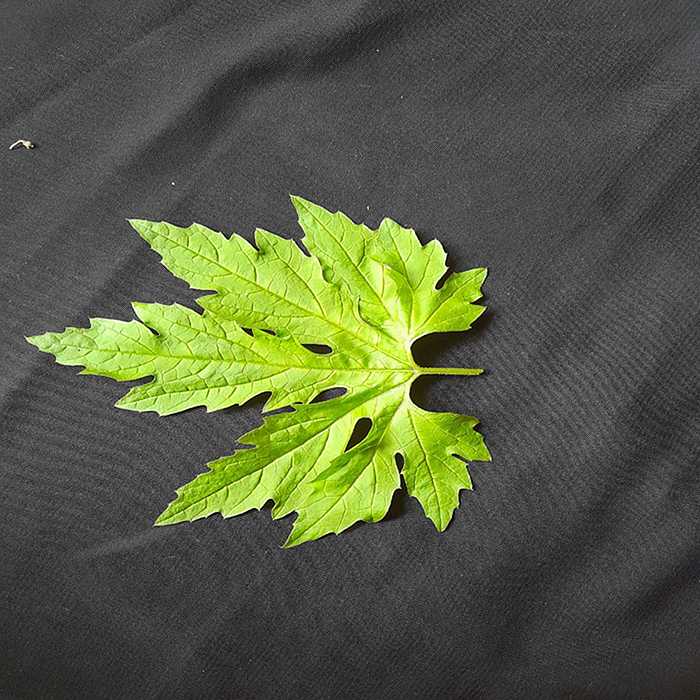
Plant: Bitter Gourd
Label: Fresh leaf